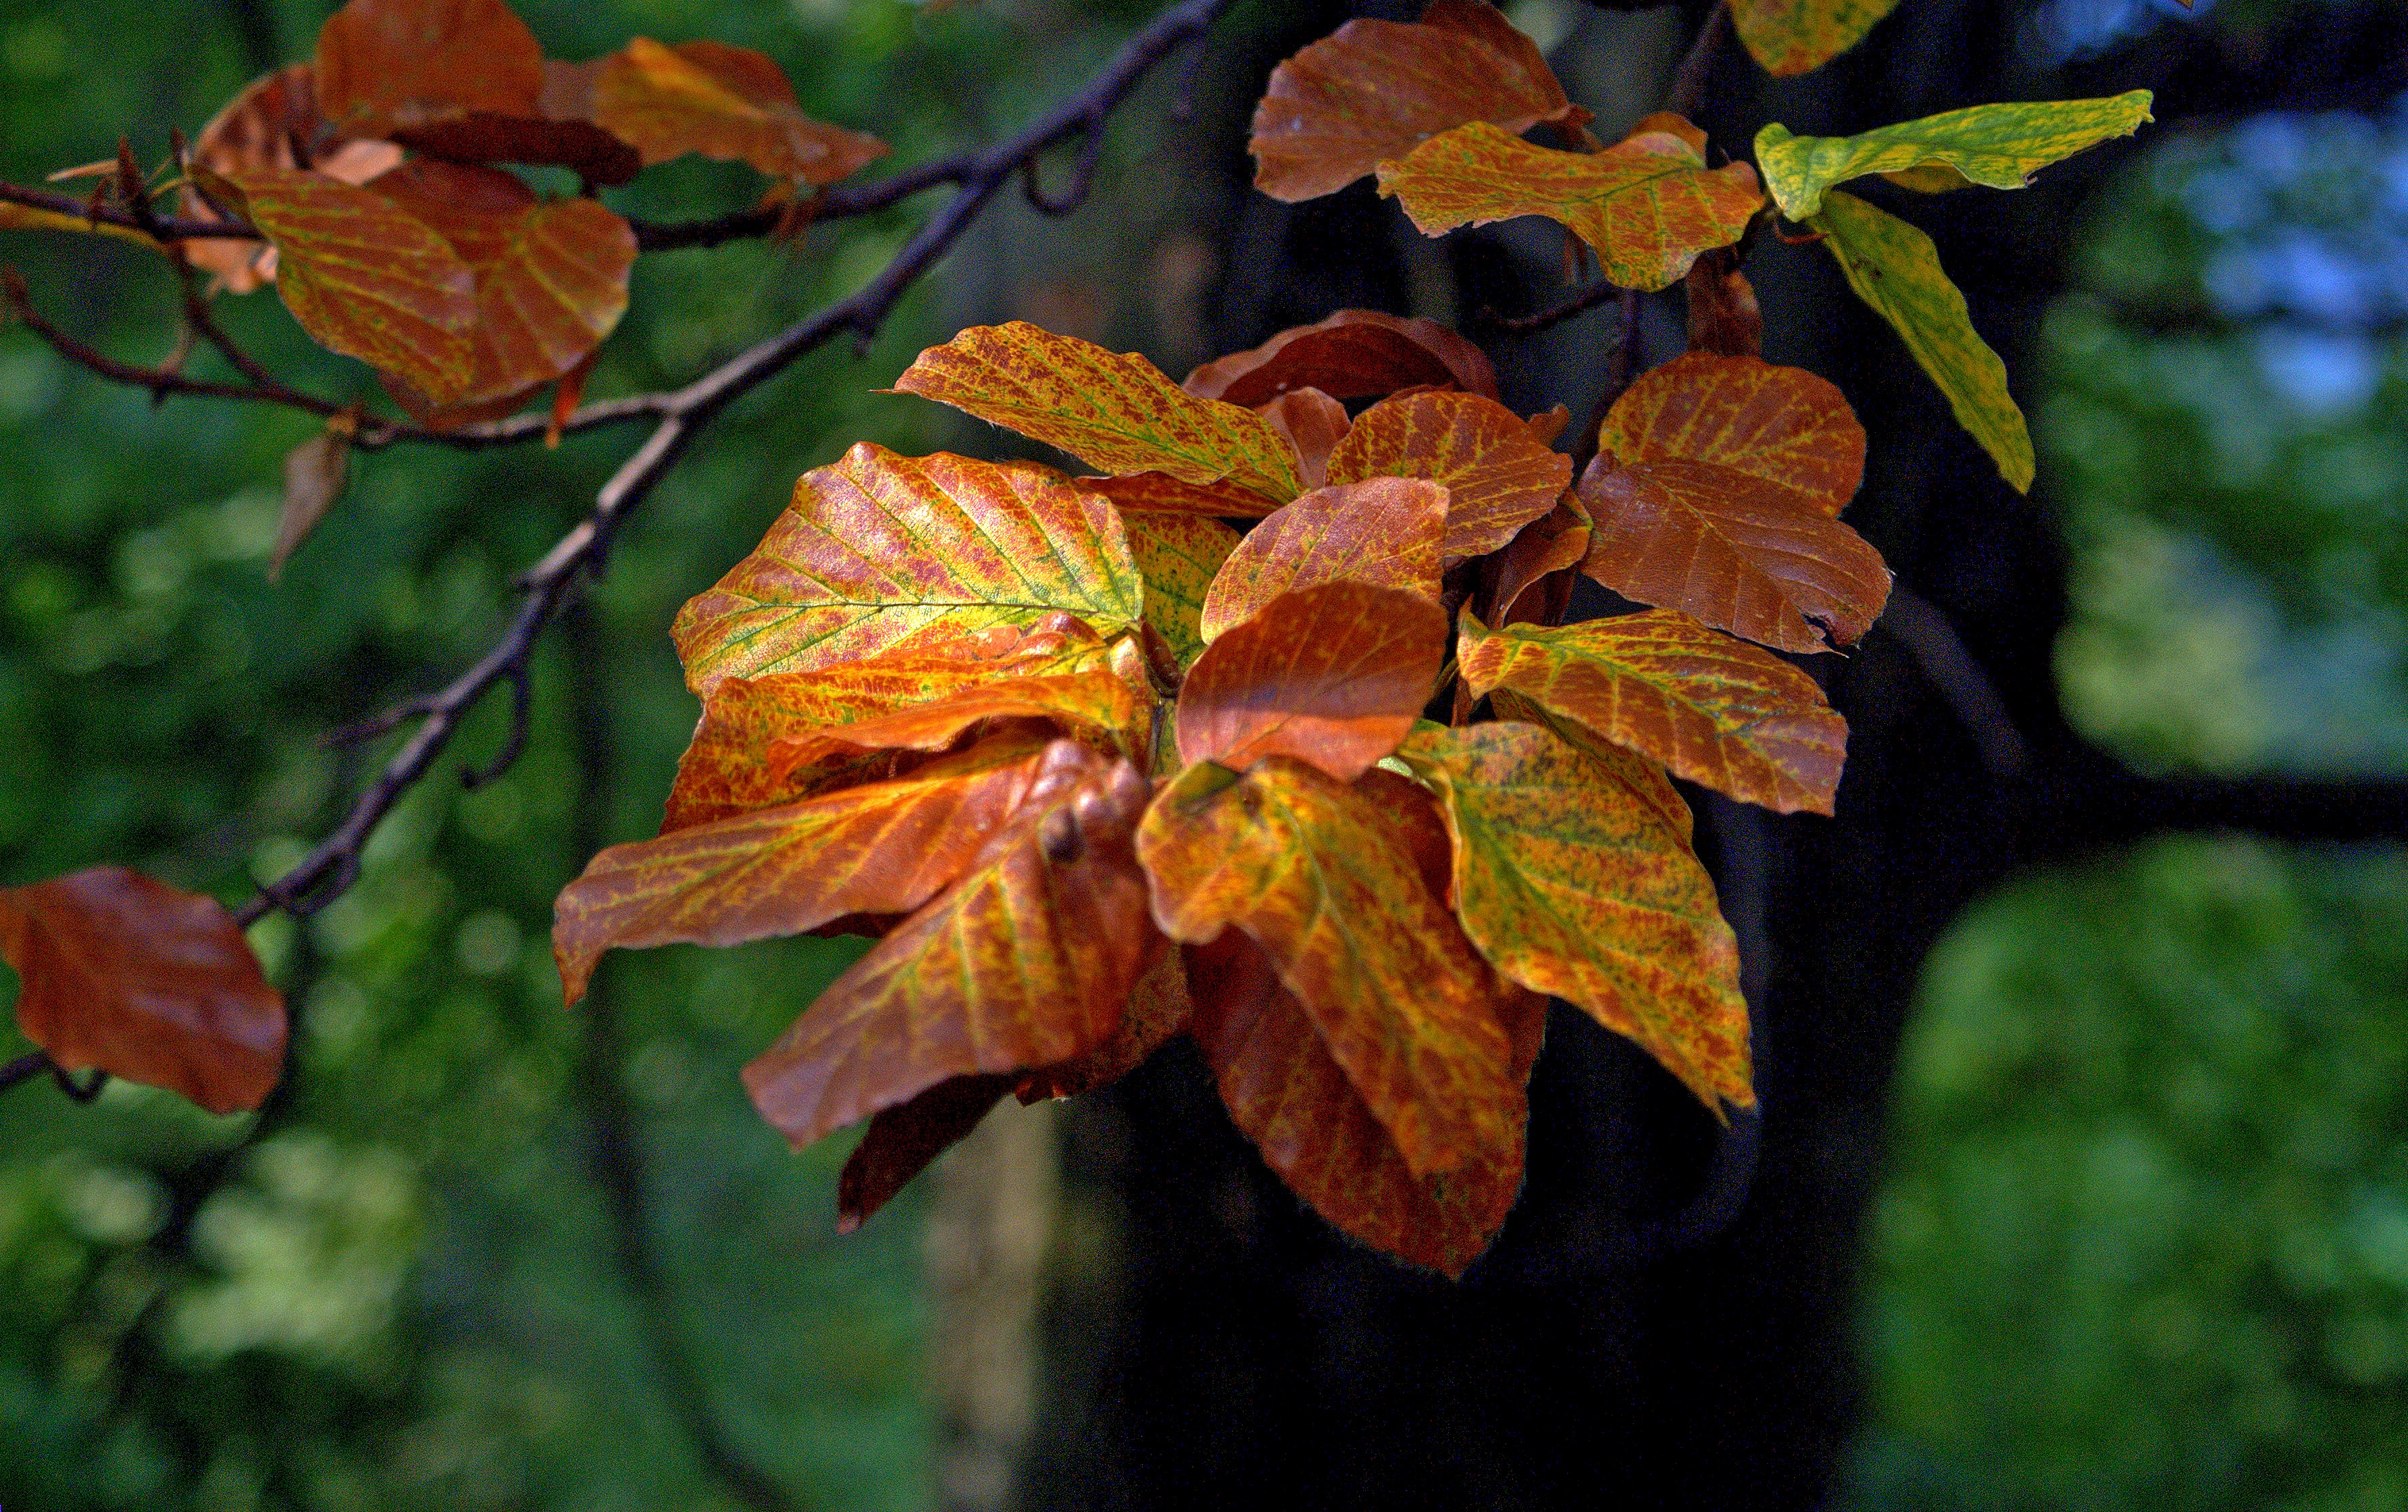
tree, nature, branch, blossom, plant, sunlight, leaf, flower, foliage, orange, green, autumn, botany, yellow, closeup, flora, season, maple tree, wildflower, shrub, deciduous, sprig, mood, beech, macro photography, flowering plant, beech leaves, woody plant, land plant, autumn touch